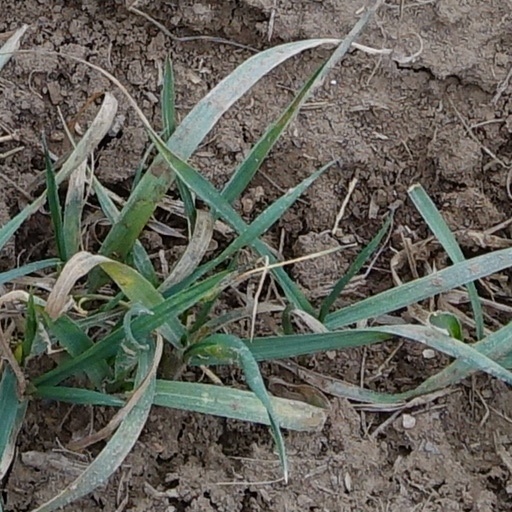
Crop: wheat